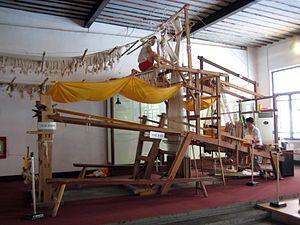
Le brocart Yunjin de Nanjing dans le Sud de la Chine est tissé de façon traditionnelle depuis plus de 1500 ans.